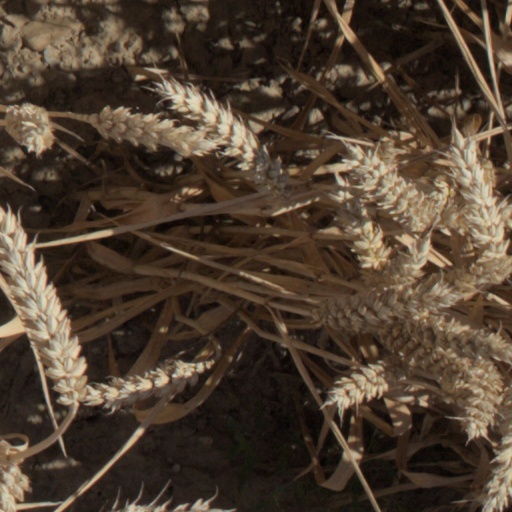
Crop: wheat